Foibe massacres

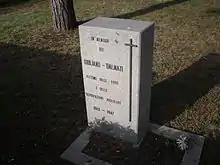
Memorial stone in memory of the Italian victims of Foibe and Yugoslav deportations, Padua.

Beside Croatian-language schools, in Istria there are also preschools in Buje/Buie, Brtonigla/Verteneglio, Novigrad/Cittanova, Umag/Umago, Poreč/Parenzo, Vrsar/Orsera, Rovinj/Rovigno, Bale/Valle, Vodnjan/Dignano, Pula/Pola and Labin/Albona, as well as primary schools in Buje/Buie, Brtonigla/Verteneglio, Novigrad/Cittanova, Umag/Umago, Poreč/Parenzo, Vodnjan/Dignano, Rovinj/Rovigno, Bale/Valle and Pula/Pola, as well as lower secondary schools and upper secondary schools in Buje/Buie, Rovinj/Rovigno and Pula/Pola, all with Italian as the language of instruction.